Airwolf (video game)

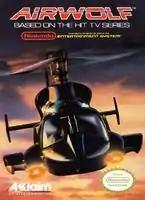
NES box art

Airwolf is a series of shooter video games based on the TV series of the same name. The first game based on the series was released for the ZX Spectrum by Elite Systems in 1984. The game also was released on the Commodore 64, Amstrad CPC, and Atari 8-bit computers. A sequel, "Airwolf II", was released in 1986.